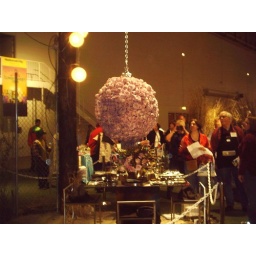
enormous flower chandelier over table setting